Marie Henrieta Chotek

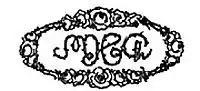
Monogram of Countess Marie Henrieta Chotek

Dr. Gustav Brada, a Czech horticulturist also specializing in growing roses, who visited Dolná Krupá in 1921, stated that the rosarium had been extremely damaged during the war and that the loss of some rare rose cultivars was practically impossible to overcome. The only rose garden which had not suffered due to the war was the Roseraie de L'Haÿ in France and the successors of Jules Gravereau, who were in charge of the rosarium were not inclined to help competition develop in the countries defeated during the war. Also, rebuilding the rose garden required important investments and countess Marie Henrieta Chotek did not have the means in the difficult economic conditions after the war.